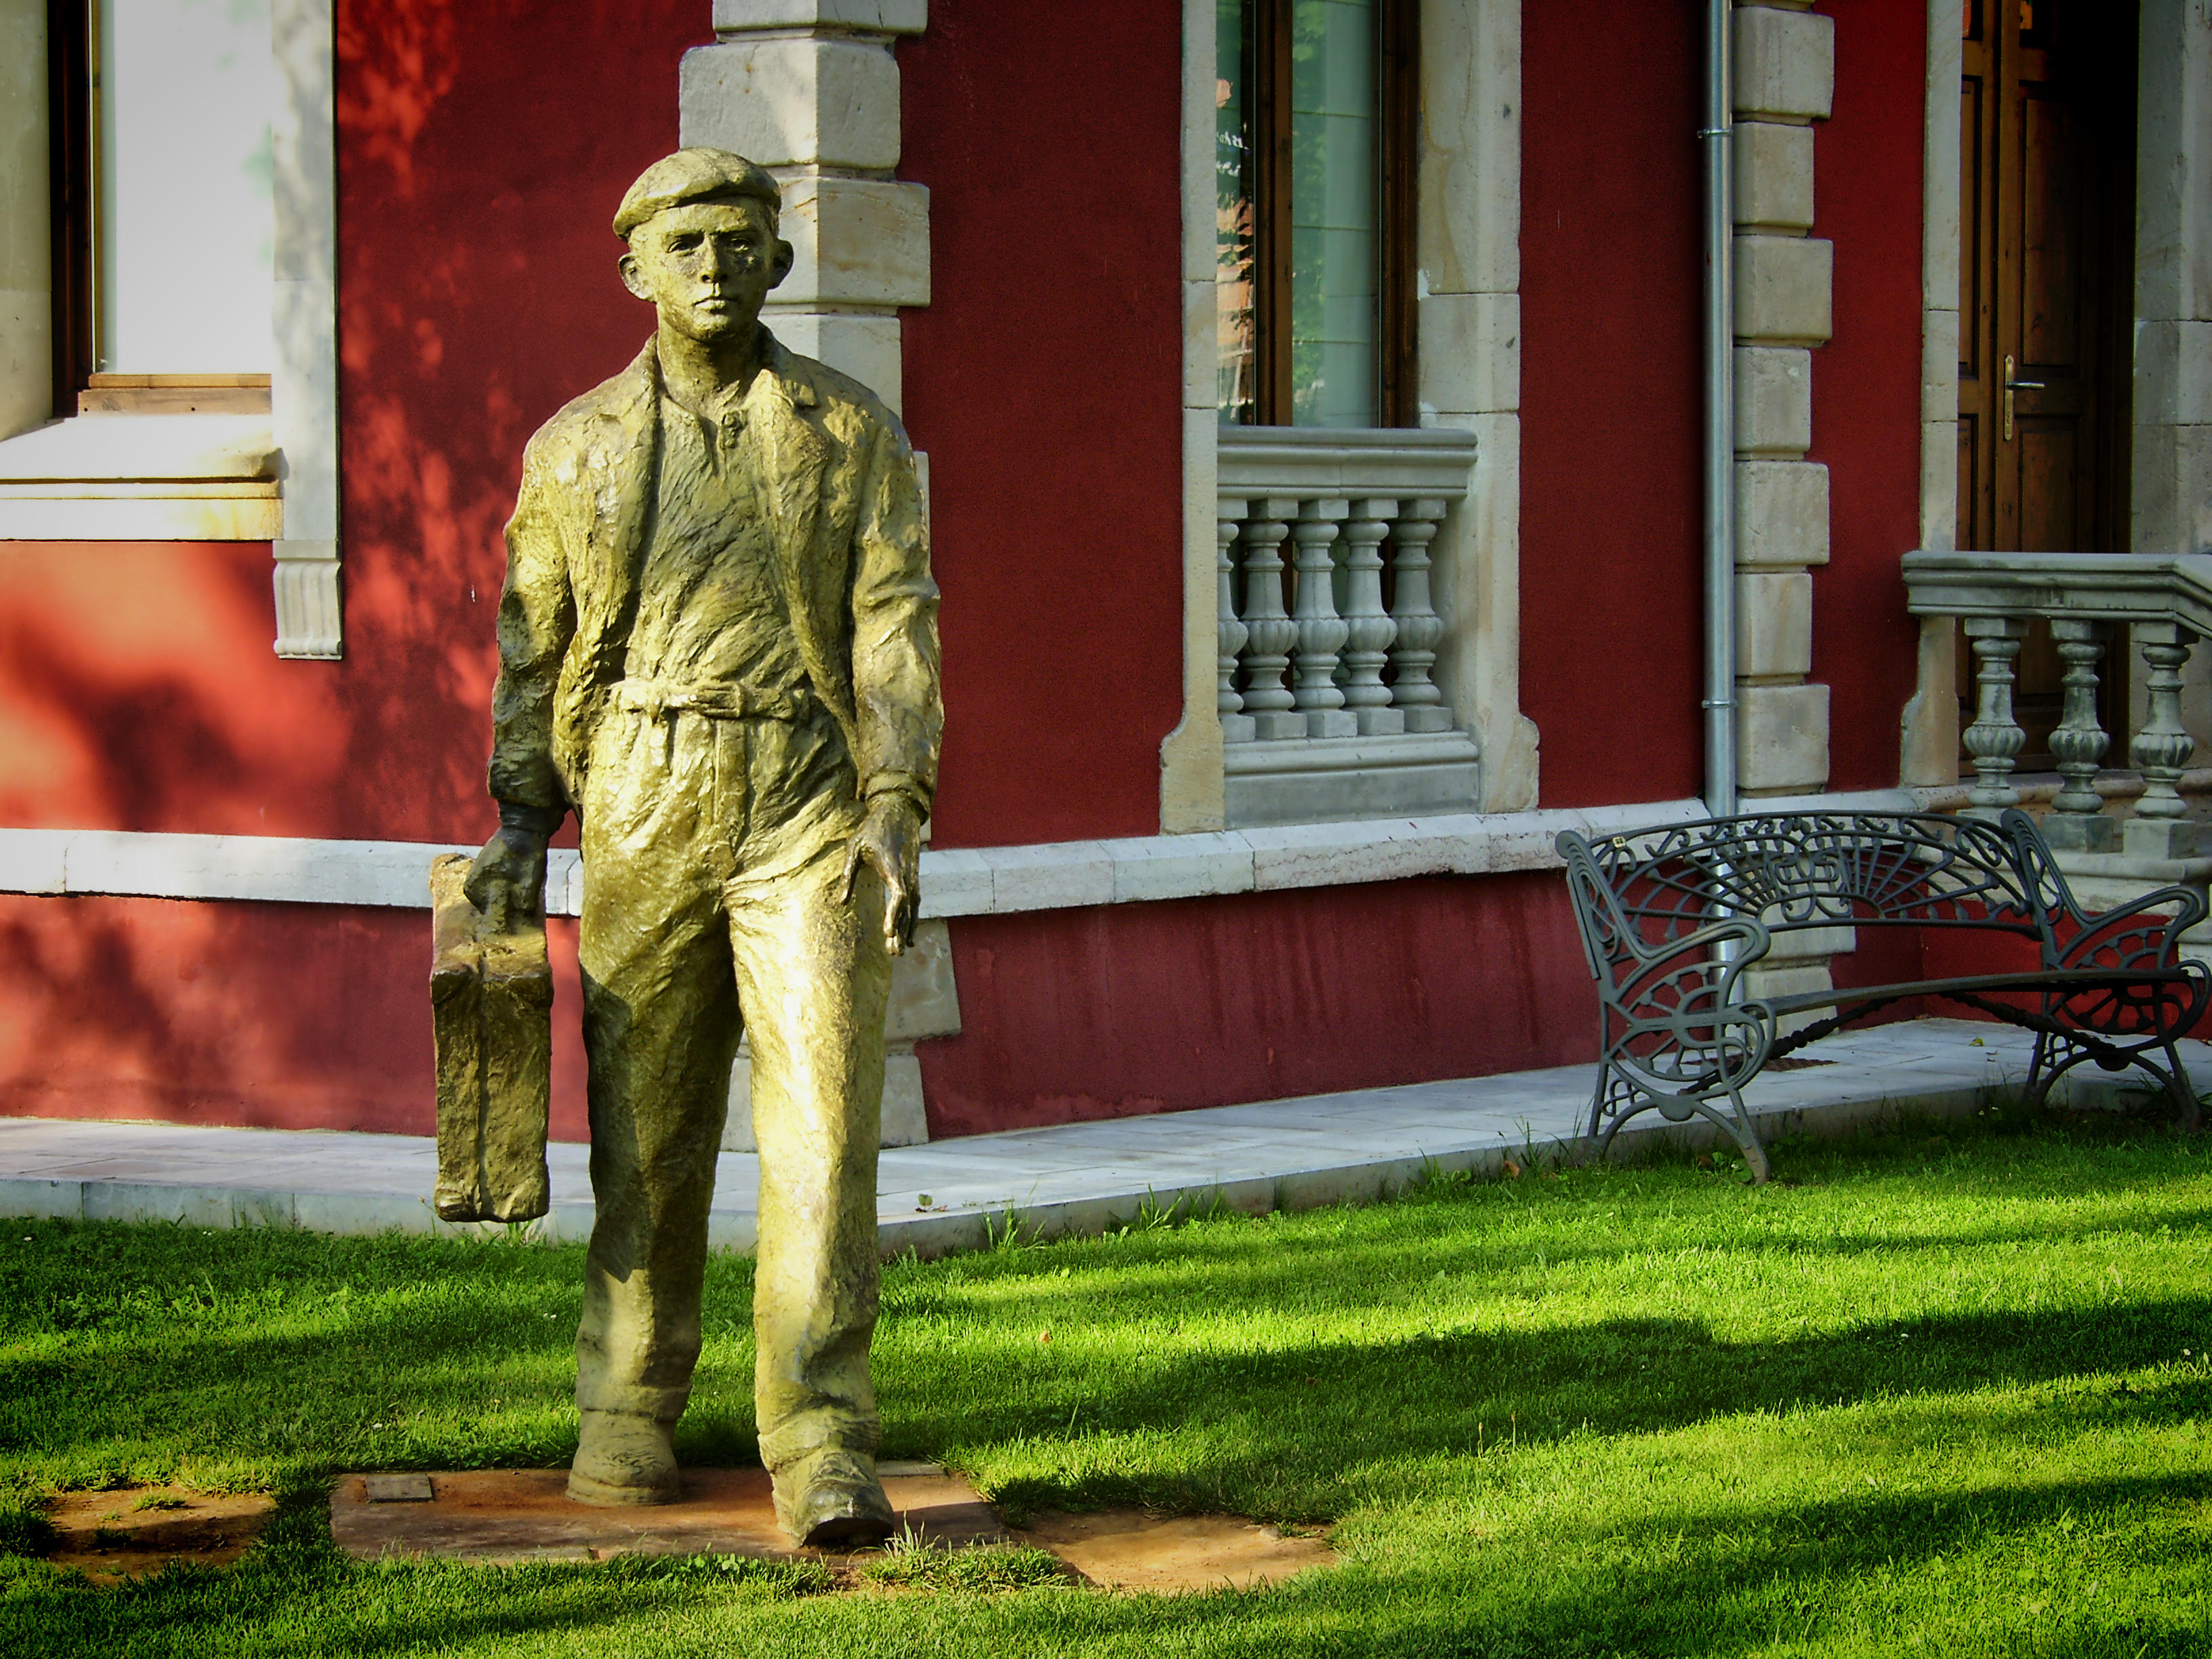
statue, color